Hungarian–Ottoman Wars

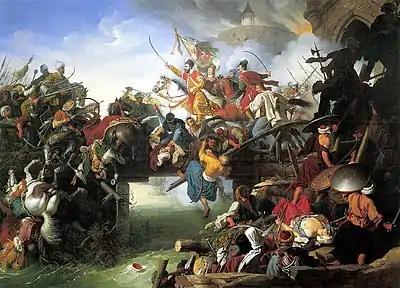
Nikola Šubić Zrinski's Charge from the Fortress of Szigetvár

When Suleiman launched an invasion in 1526 the Grand Vizier constructed a great bridge ahead of the Sultan allowing his army to march into Hungary. Despite eighty days of marching and taking five days to cross the Danube River, the Ottomans met no resistance from the Hungarians. The original plan of Hungarian King Louis II had been to send a vanguard to hold the Danube where the Ottomans were expected to cross, yet the nobles of the Kingdom refused to follow the King's deputy in battle, claiming that they did so out of zealous allegiance to the King (and would therefore only follow him). Consequently, when King Louis II took the field his army of 36,000 men seemed to be doomed to fail against the Ottomans' 80,000. At Mohács the plains of Hungary allowed the heavier Christian knights to launch an effective charge. As the Hungarian knights brushed aside first the Akinjis and then the Sipahis, the Ottoman cavalry regrouped and flanked the Knights inflicting a moderate number of casualties. The Sultan then placed his Janissaries and cannon into position chained up as an effective line. The Hungarian cavalry took serious casualties from the skilfully handled Turkish artillery. With the cavalry annihilated, the infantry suffered immense casualties as the weight of numbers of the Ottomans and their skill in battle took their toll. When Suleiman the Magnificent found the body of Louis II he is said to have been saddened by his untimely death.